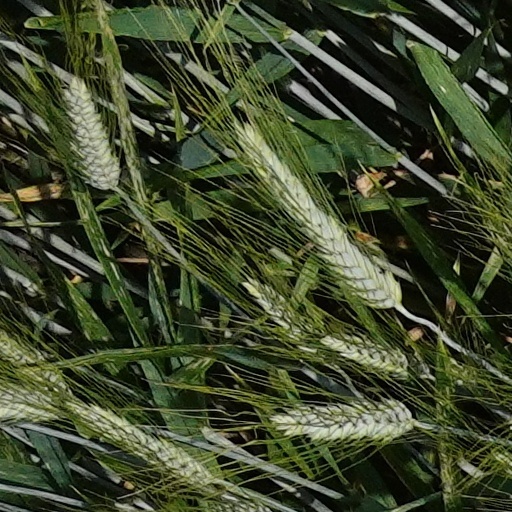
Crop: wheat